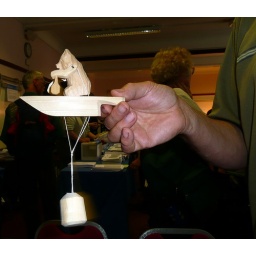
A bear in a boat toy, sold to raise funds for Friends House Moscow.